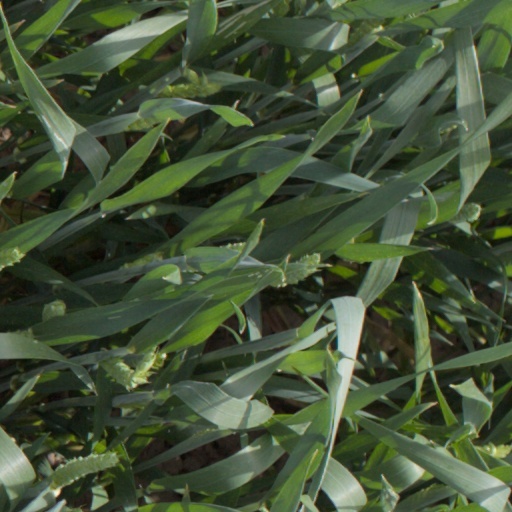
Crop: wheat